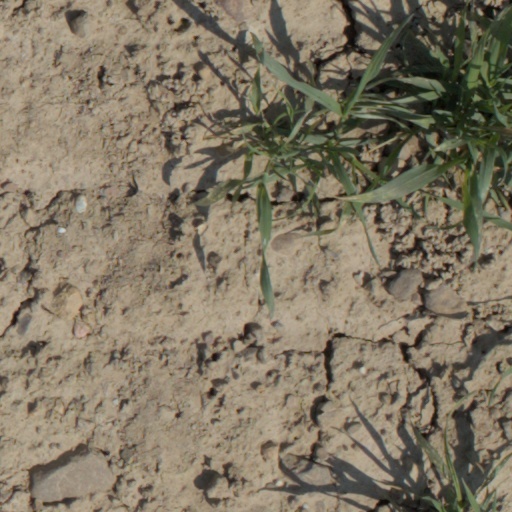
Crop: wheat